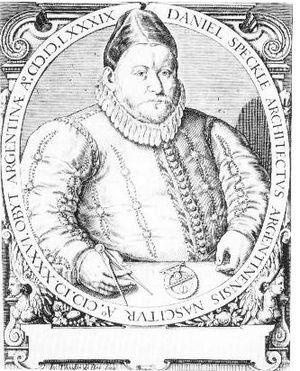
Daniel Specklin est un architecte alsacien né en 1536 et mort le 18 octobre 1589.
L'enceinte de Strasbourg est un ensemble de constructions militaires destiné à protéger la ville d'une attaque ennemie. Ces défenses sont attestées dès l'Antiquité, entre les Iᵉʳ et IVᵉ siècles de notre ère, avec l'édification des murailles du camp romain d'Argentoratum par les hommes de la VIIIᵉ Légion. Les remparts romains persistent bien après le départ des légionnaires lors des Invasions barbares du Vᵉ siècle. Entre la chute de l'Empire romain d'Occident et la fin du Haut Moyen Âge, une modeste population s'abrite derrière les murs et continue à les entretenir sous la houlette de son évêque, seule autorité temporelle restée pérenne. Après le renouveau carolingien, entre les XIᵉ et XVᵉ siècles, la ville de Strasbourg s'étend et absorbe ses faubourgs par l'édification de quatre murailles d'extension. Entre les XVᵉ et XIXᵉ siècles, la ville tout en connaissant un développement démographique marqué ne s'étend plus et reste corsetée à l'intérieur de ses murs.